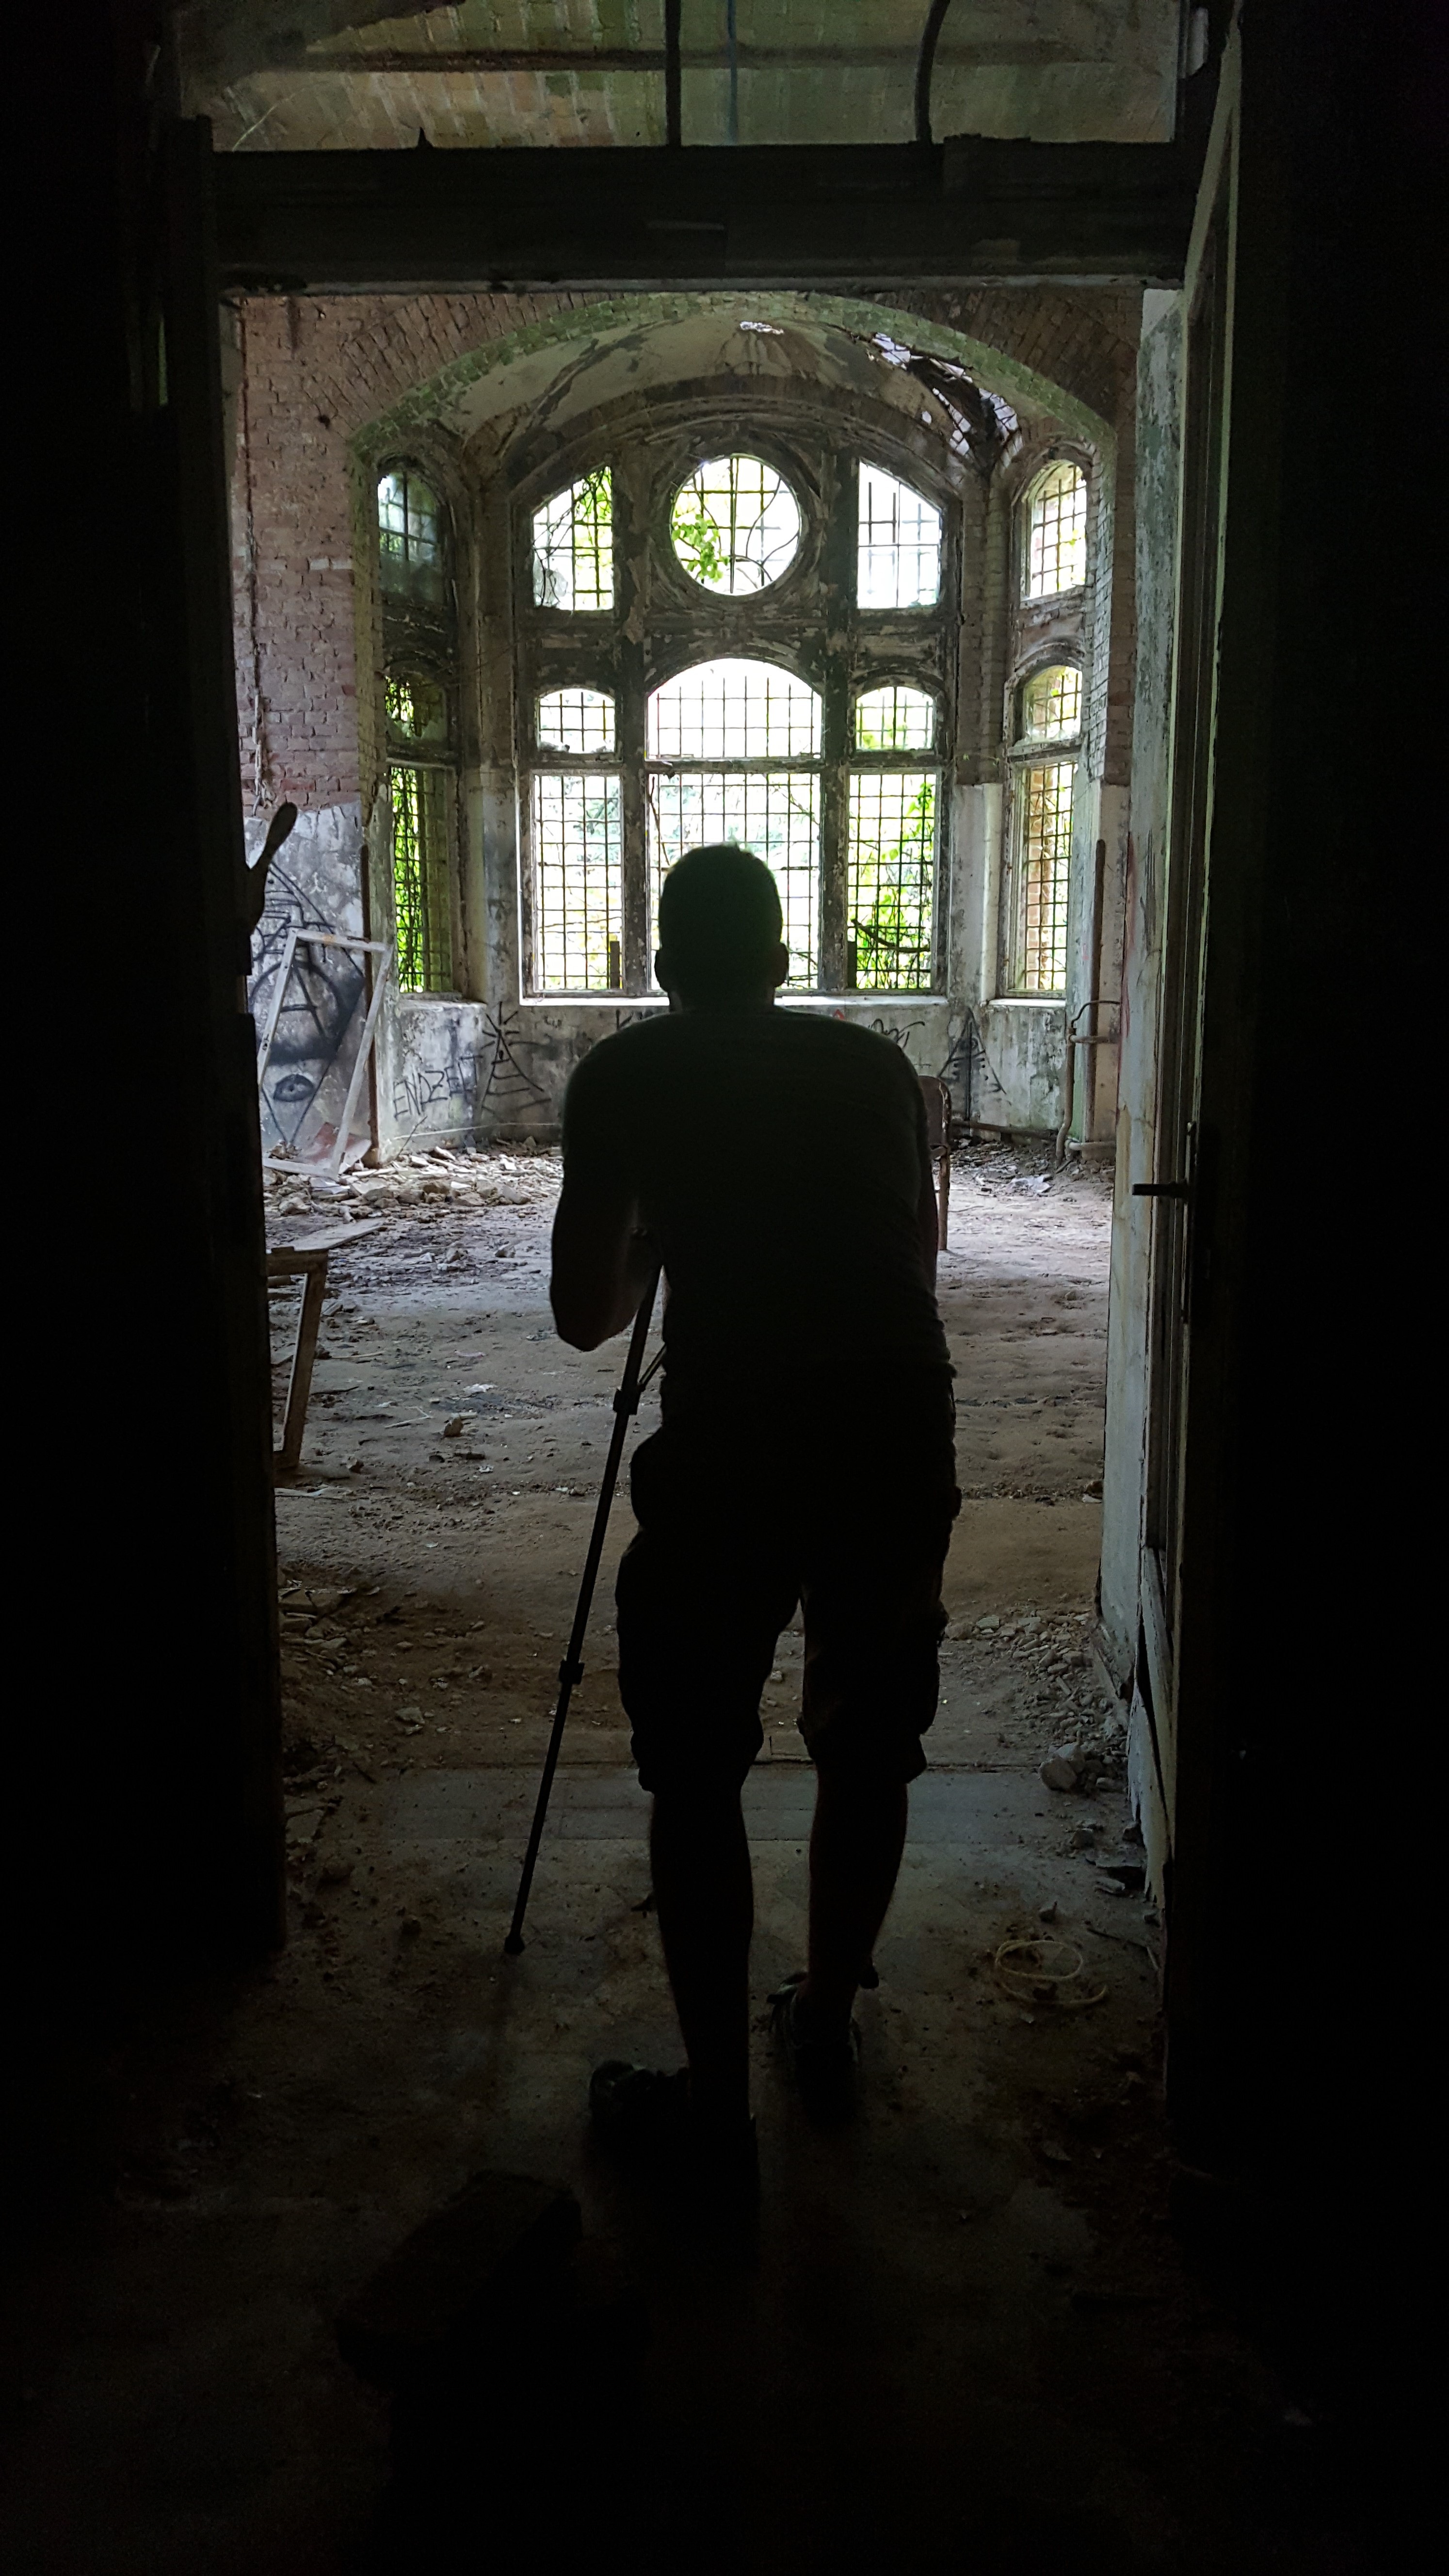
light, architecture, street, photographer, window, building, old, alley, dark, shadow, abandoned, darkness, black, old building, temple, photograph, hospital, image, emptiness, beelitz heilst tten